Poikiloderma vasculare atrophicans

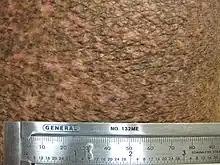
Typical skin changes and discoloration described as poikiloderma vasculare atrophicans

Poikiloderma vasculare atrophicans (PVA), is a cutaneous condition (skin disease) characterized by hypo- or hyperpigmentation (diminished or heightened skin pigmentation, respectively), telangiectasia and skin atrophy. Other names for the condition include prereticulotic poikiloderma and atrophic parapsoriasis. The condition was first described by pioneer American pediatrician Abraham Jacobi in 1906. PVA causes areas of affected skin to appear speckled red and inflamed, yellowish and/or brown, gray or grayish-black, with scaling and a thinness that may be described as "cigarette paper". On the surface of the skin, these areas may range in size from small patches, to plaques (larger, raised areas), to neoplasms (spreading, tumor-like growths on the skin).